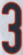
Number: 3